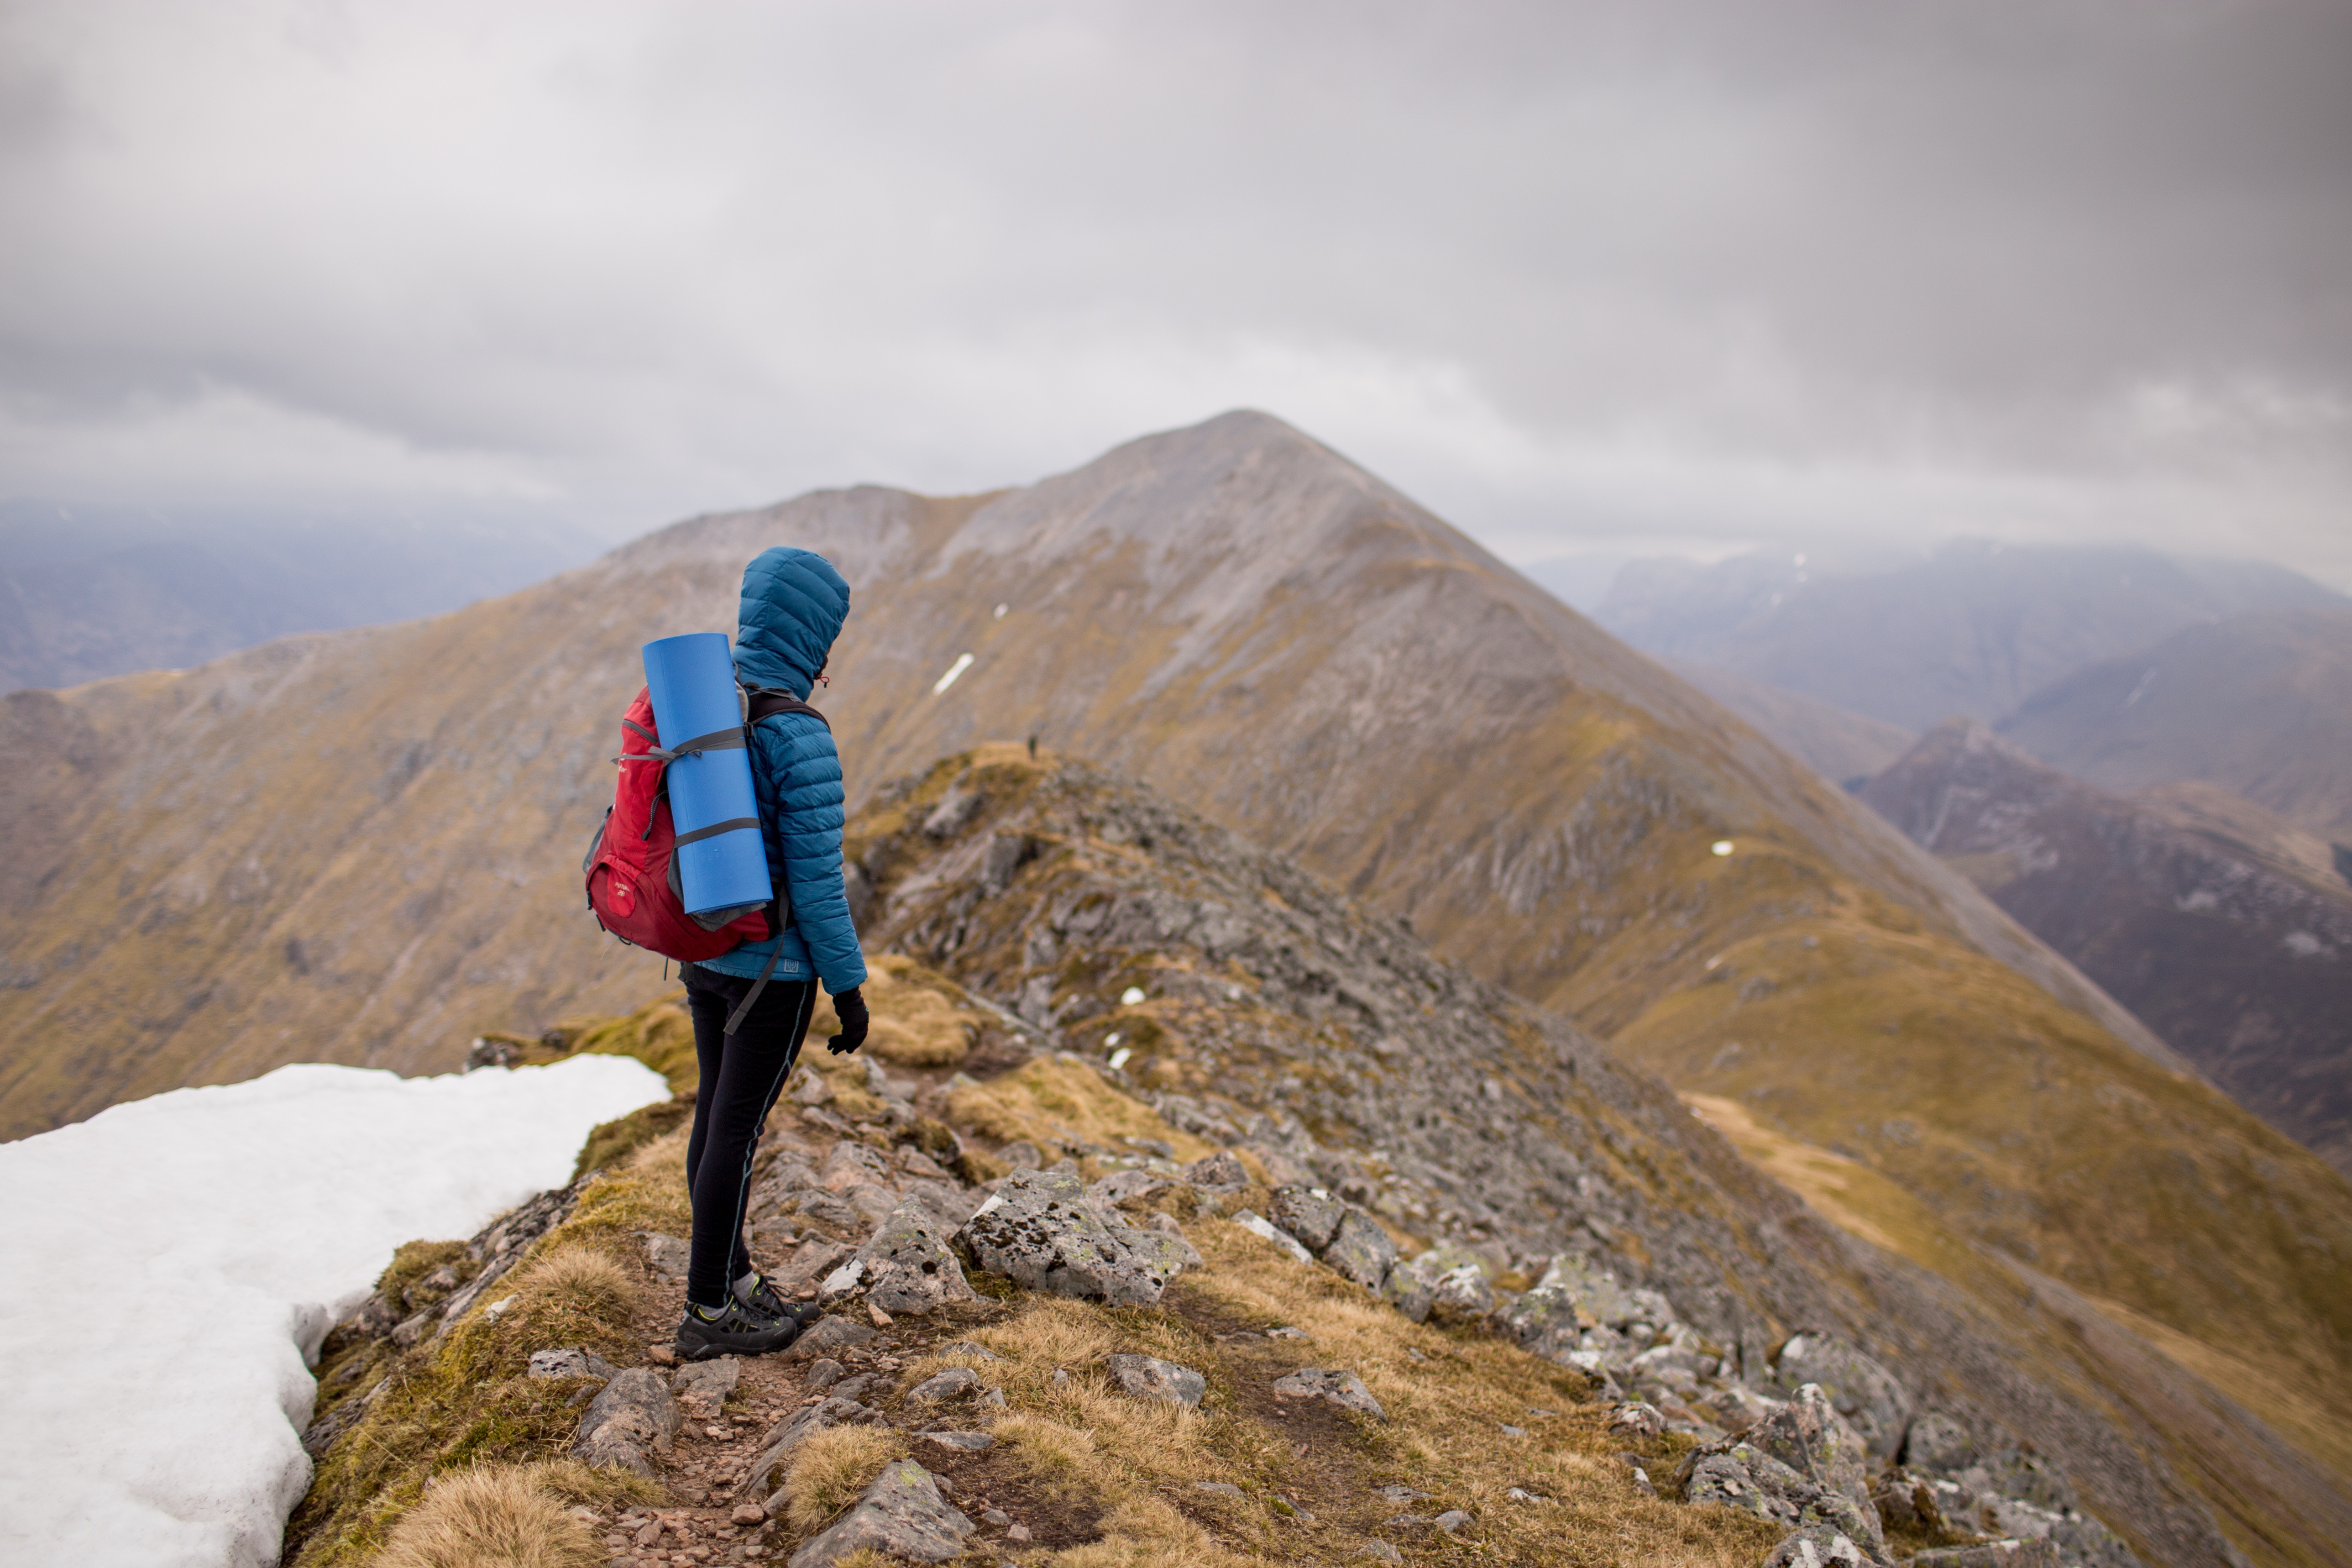
wilderness, walking, person, mountain, hiking, adventure, mountain range, recreation, standing, climbing, extreme sport, terrain, ridge, summit, mountaineering, sports, back, alps, backpacking, plateau, fell, landform, outdoor recreation, mountainous landforms